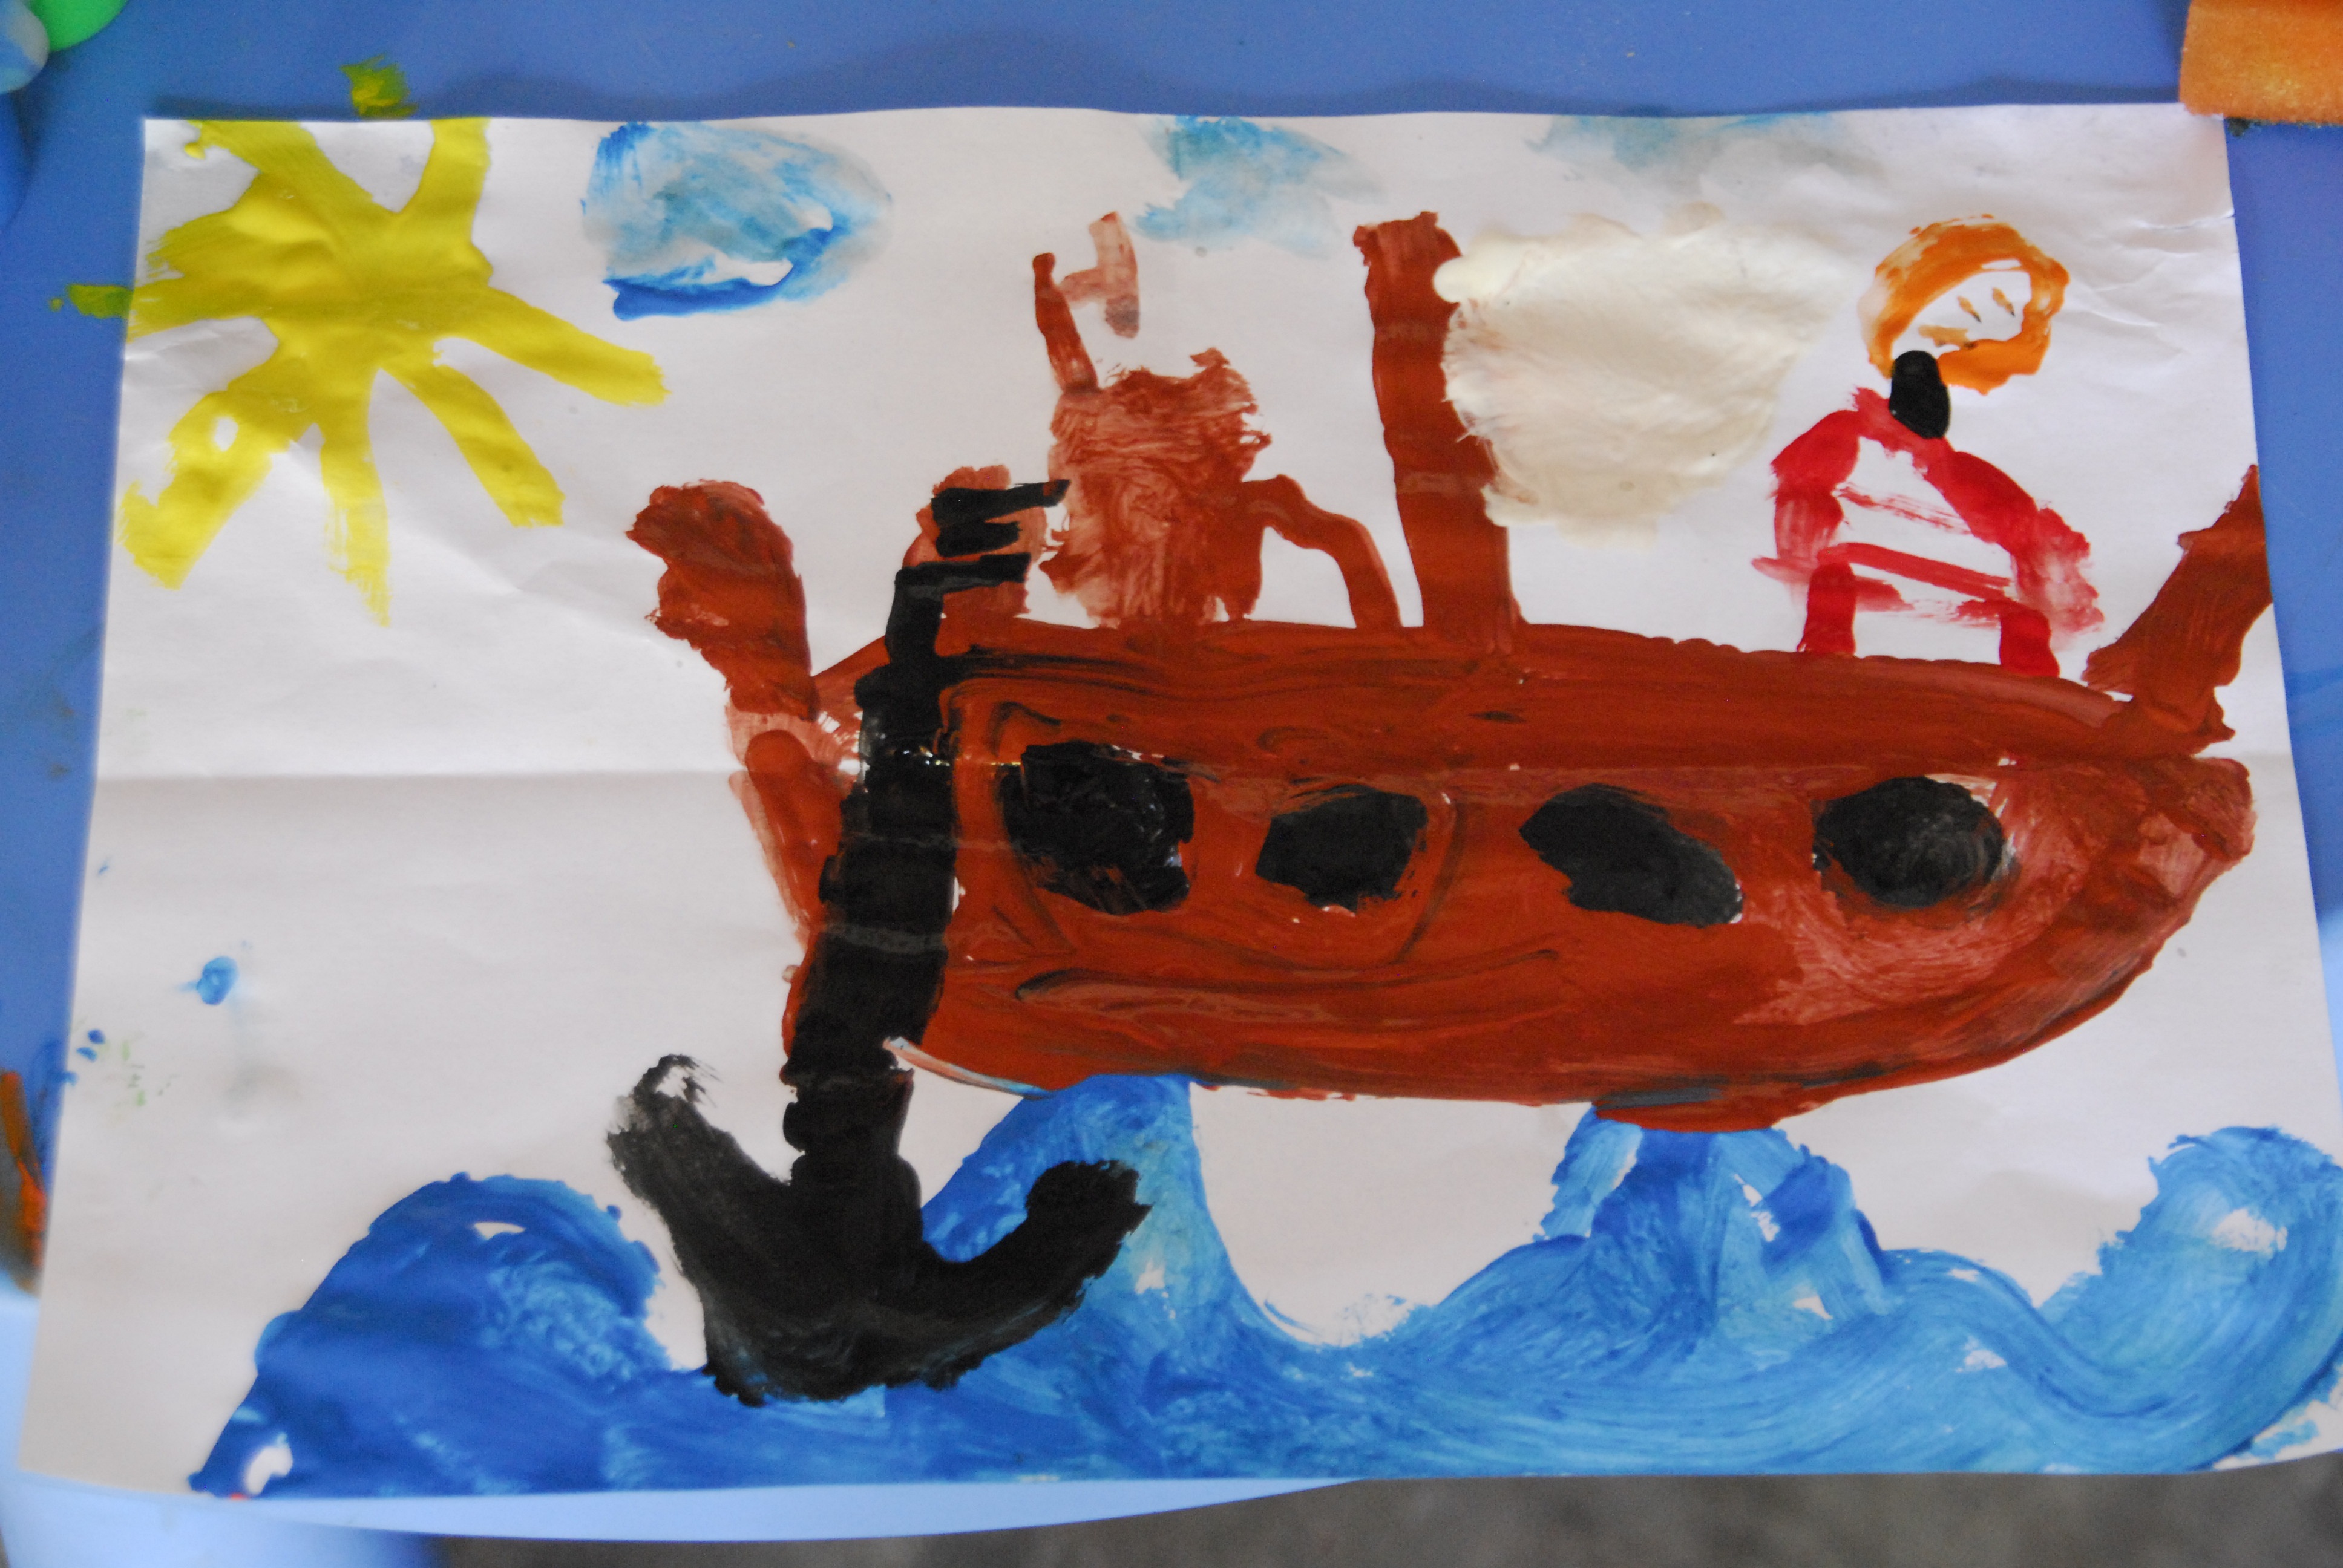
kid, food, vehicle, color, blue, dessert, cake, painting, birthday cake, art, drawing, illustration, cant, it forms a